Postage stamps of Ireland

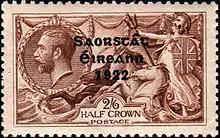
Irish Free State three-line overprint "Saorstát Éireann 1922" on 2/6 King George V stamp engraved by J.A.C. Harrison

Three distinct overprints were made, before and after the formal independence of the state on 6 December 1922. The Provisional Government of Ireland ("Rialtas Sealadach na hÉireann") overprints were initially issued on 17 February 1922, with eight low-value and three high-value stamps overprinted by Dollard and four by Thom. This overprint is composed of the four words "Rialtas Sealadach na hÉireann" and the numeral date "1922" arranged in five lines of seriffed text. The unoverprinted stamps remained valid for postage in what was to become the Irish Free State until 31 March 1922.